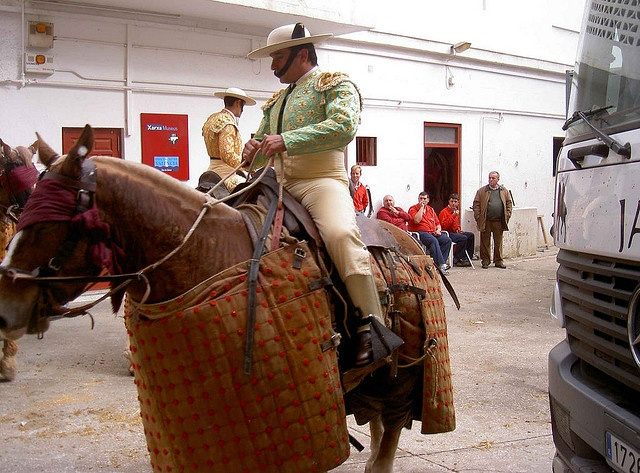
the man is sitting on his horse with a white hat on
a man is riding on the back of a horse
A Hispanic man in a uniform riding a horse.
Two men dressed in Mexican costumes atop horses.
some people and two men on brown horses and a building